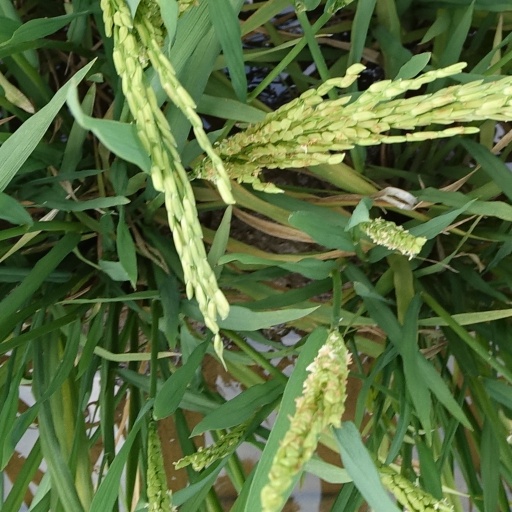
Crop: rice